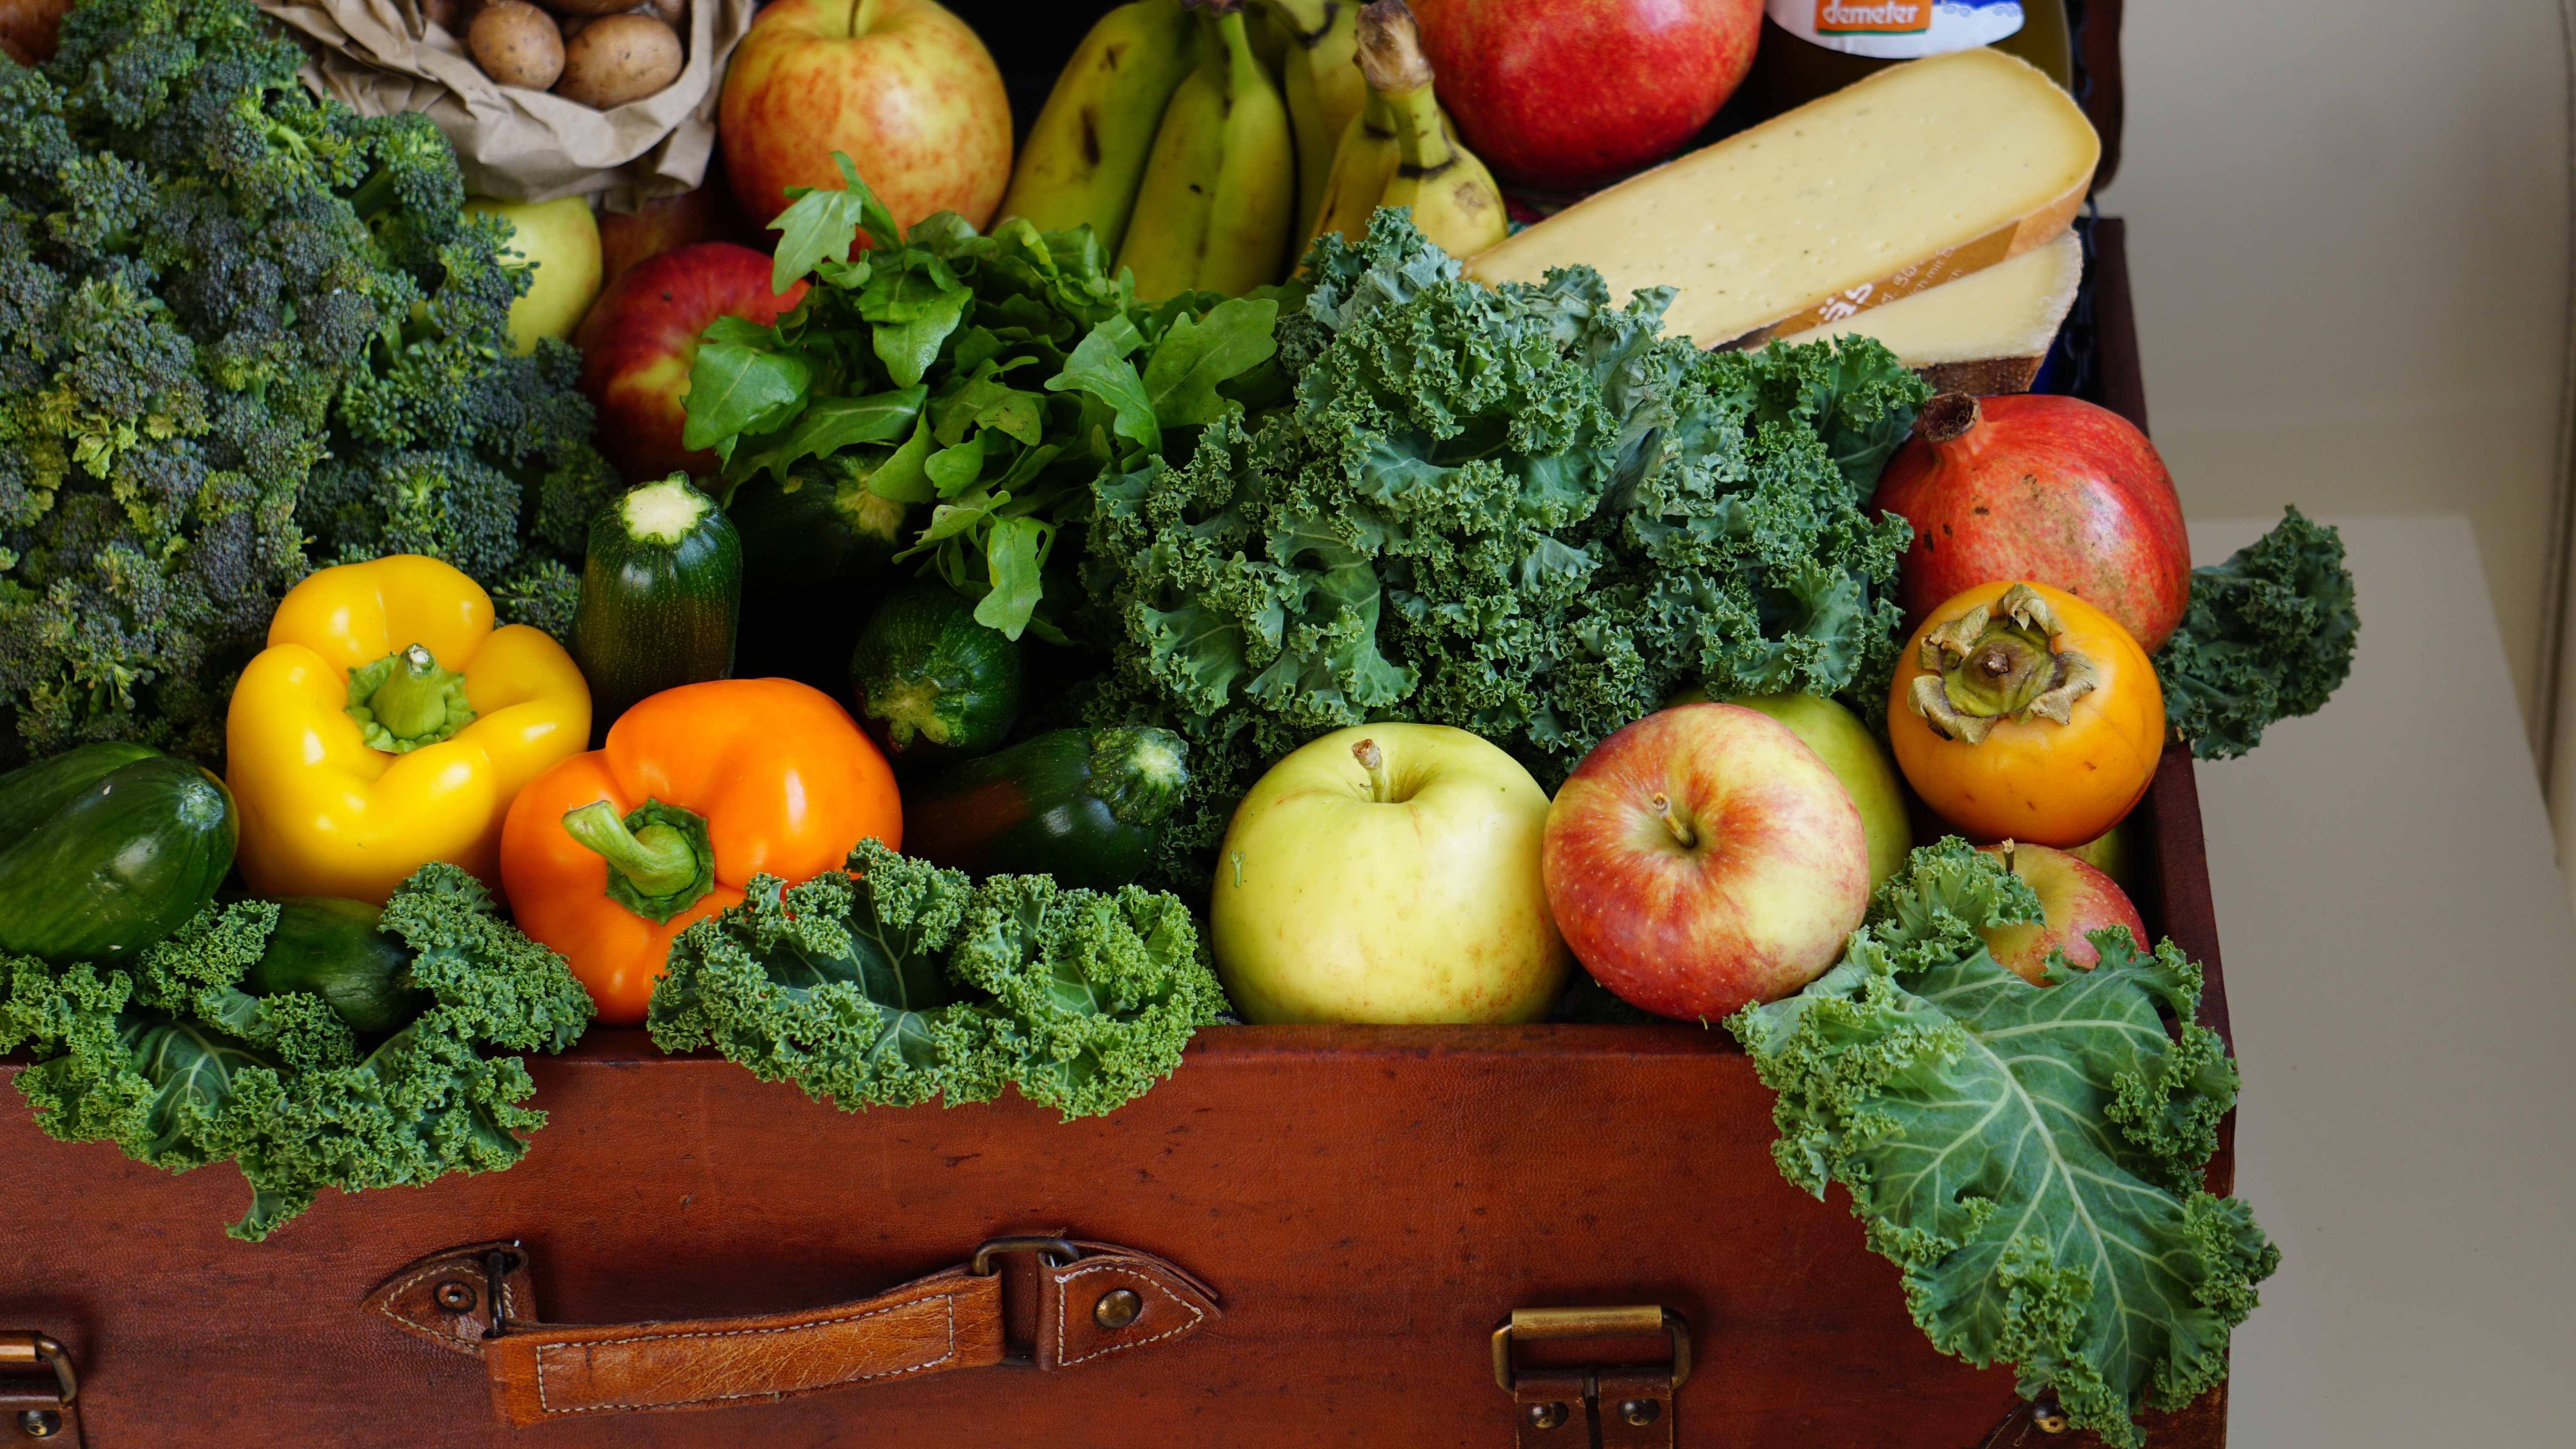
apple, fruit, meal, food, produce, vegetable, market, shopping, healthy, still life, nutrition, vegetables, fruits, vitamins, purchasing, left untreated, farmers local market